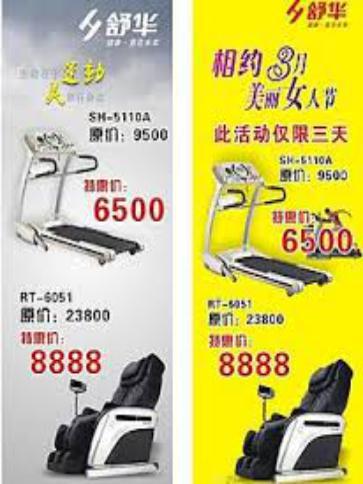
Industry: Sports